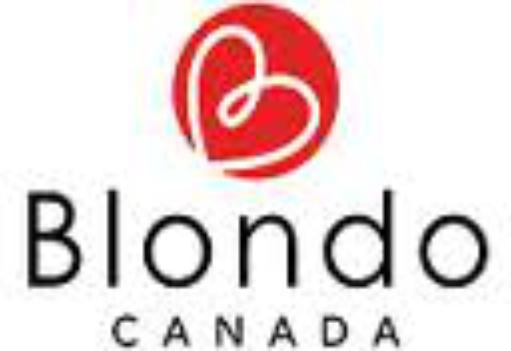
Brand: Blondo
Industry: Clothes